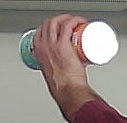
Product: pringles_paprika